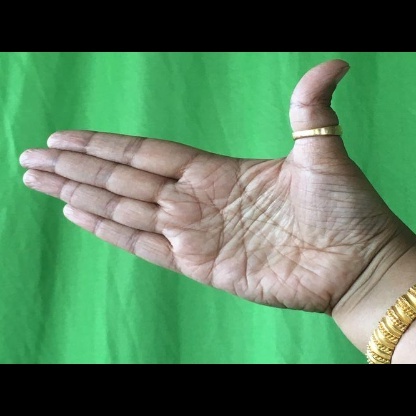
Mudra: Ardhachandran